Christadelphians

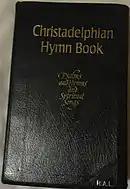
The 2002 English language hymn book

Christadelphian hymnody makes considerable use of the hymns of the Anglican and English Protestant traditions (even in US ecclesias the hymnody is typically more English than American). In many Christadelphian hymn books a sizeable proportion of hymns are drawn from the Scottish Psalter and non-Christadelphian hymn-writers including Isaac Watts, Charles Wesley, William Cowper and John Newton. Despite incorporating non-Christadelphian hymns however, Christadelphian hymnody preserves the essential teachings of the community.